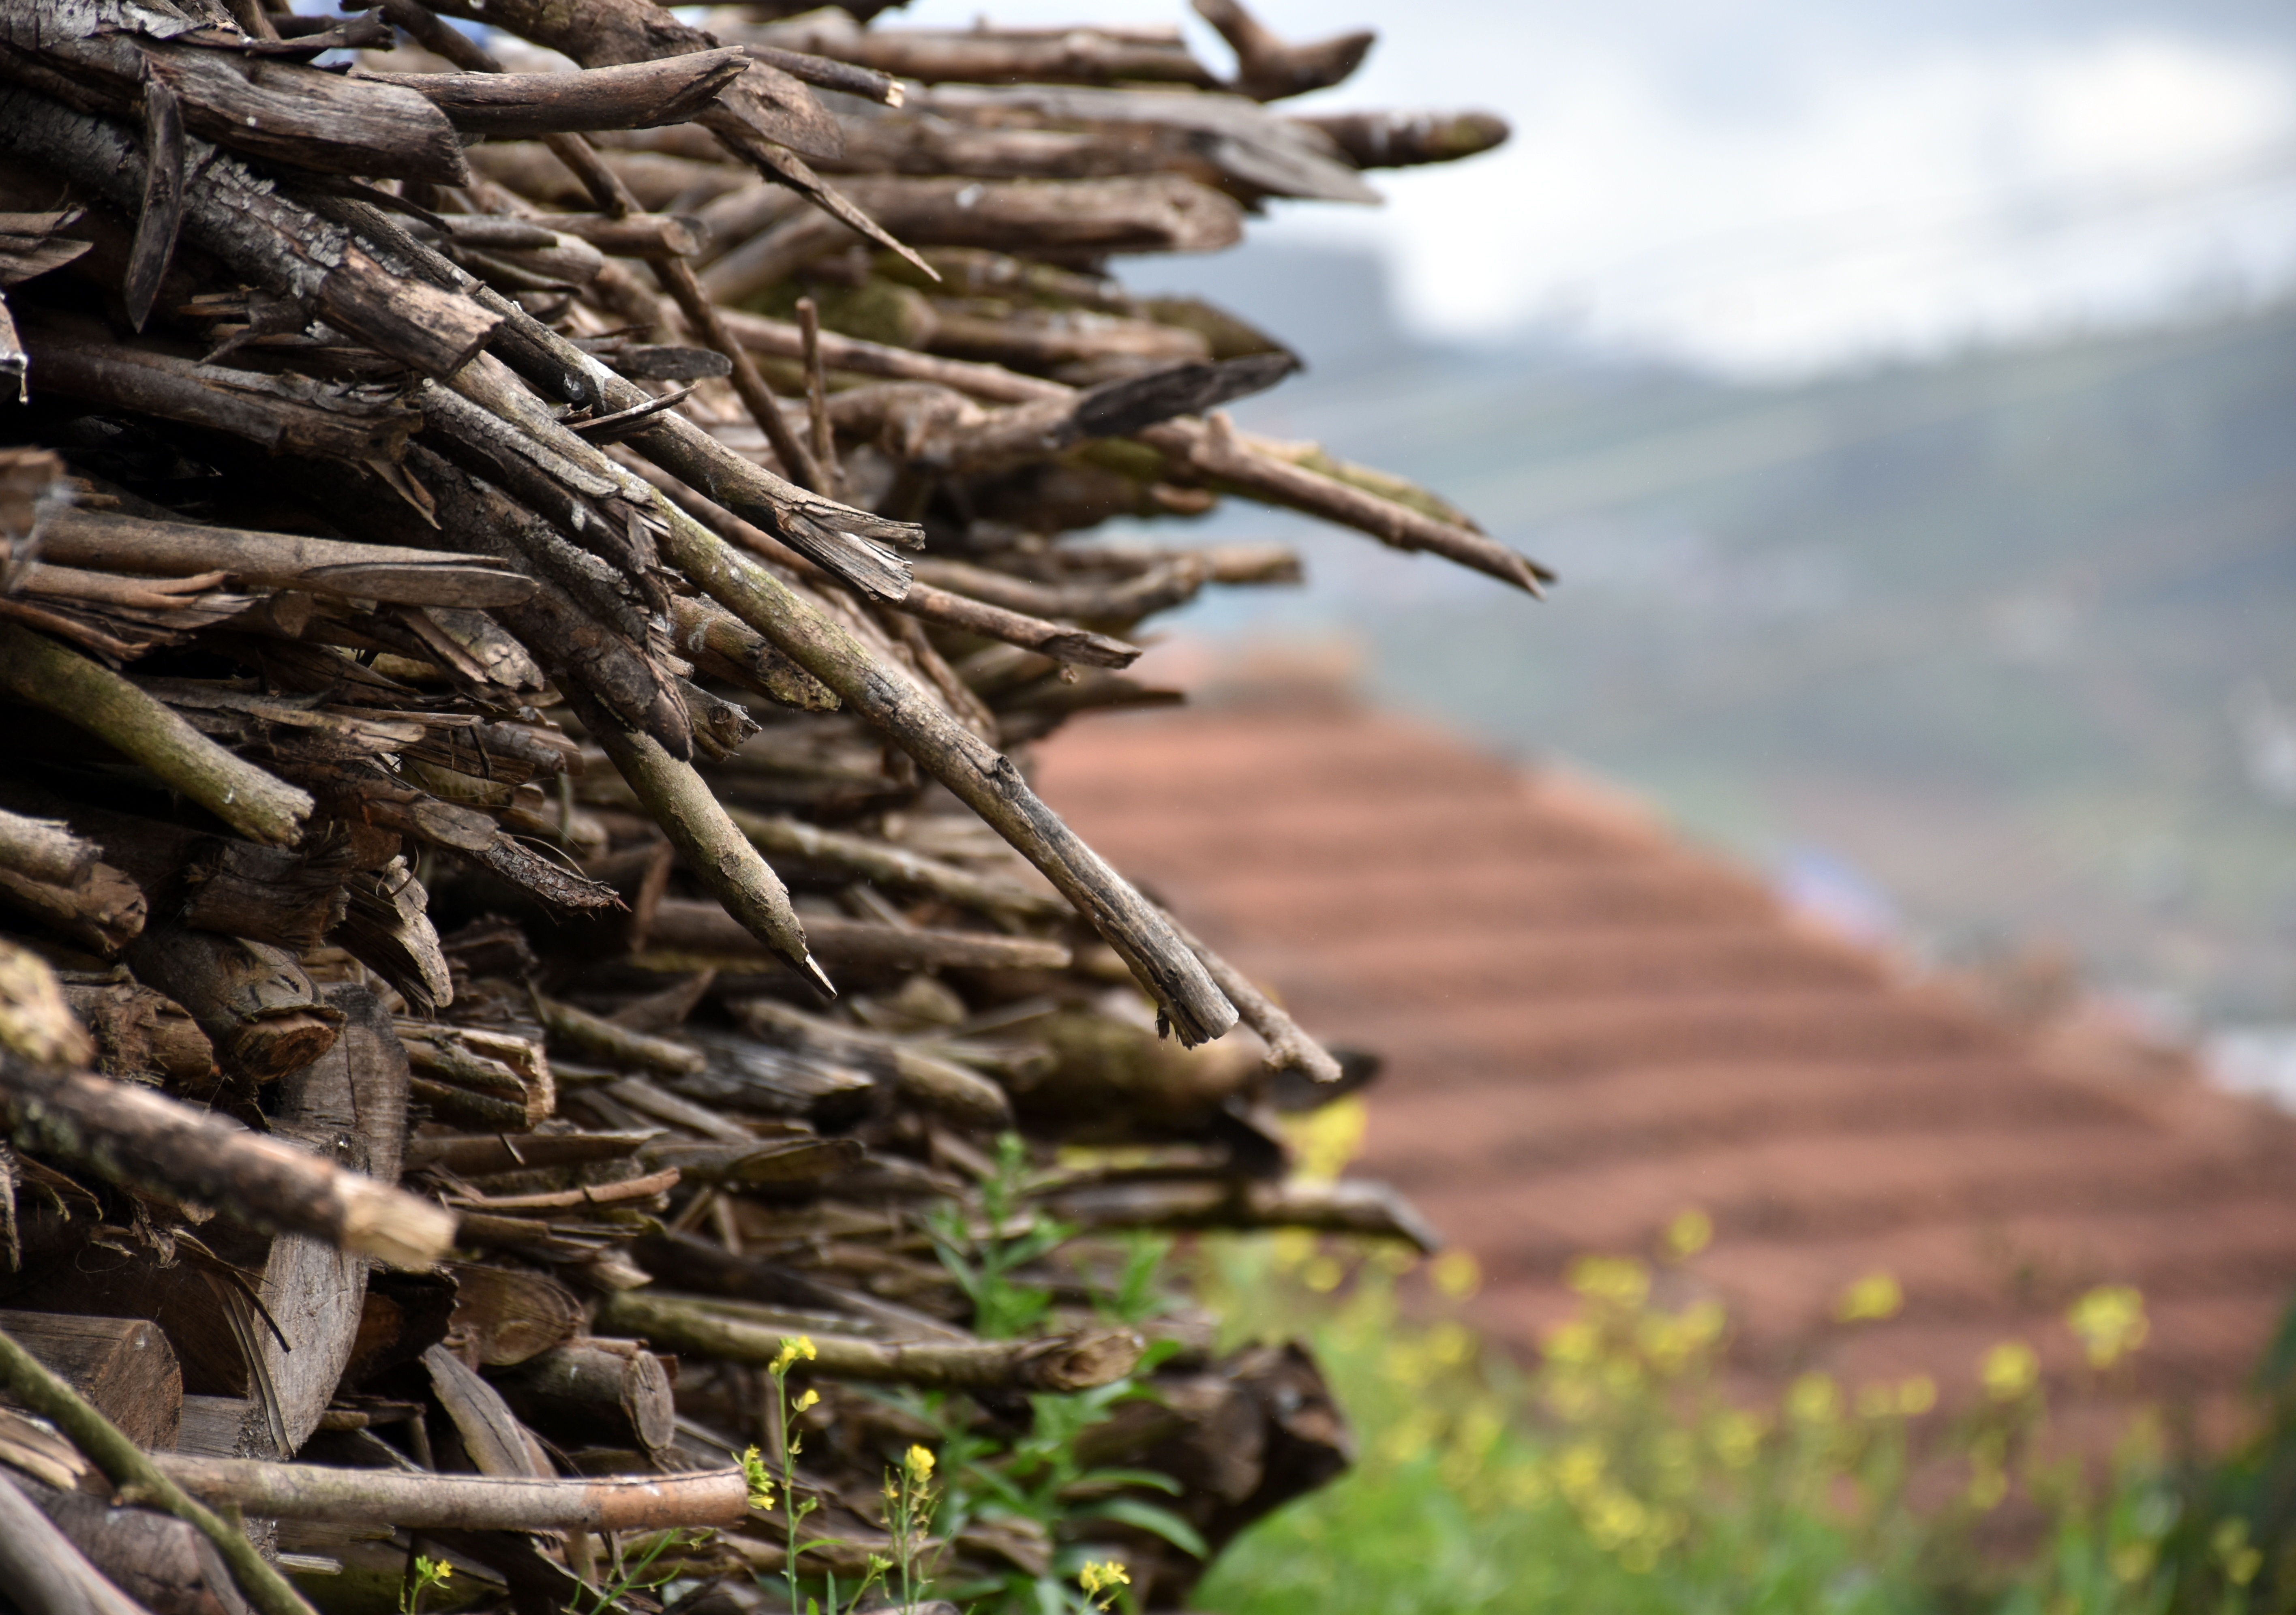
tree, nature, forest, grass, branch, winter, plant, wood, sunlight, leaf, flower, chopped, village, environment, pile, green, crop, natural, autumn, fire, soil, firewood, agriculture, wood stack, flora, wooden, ooty, grass family, woody plant